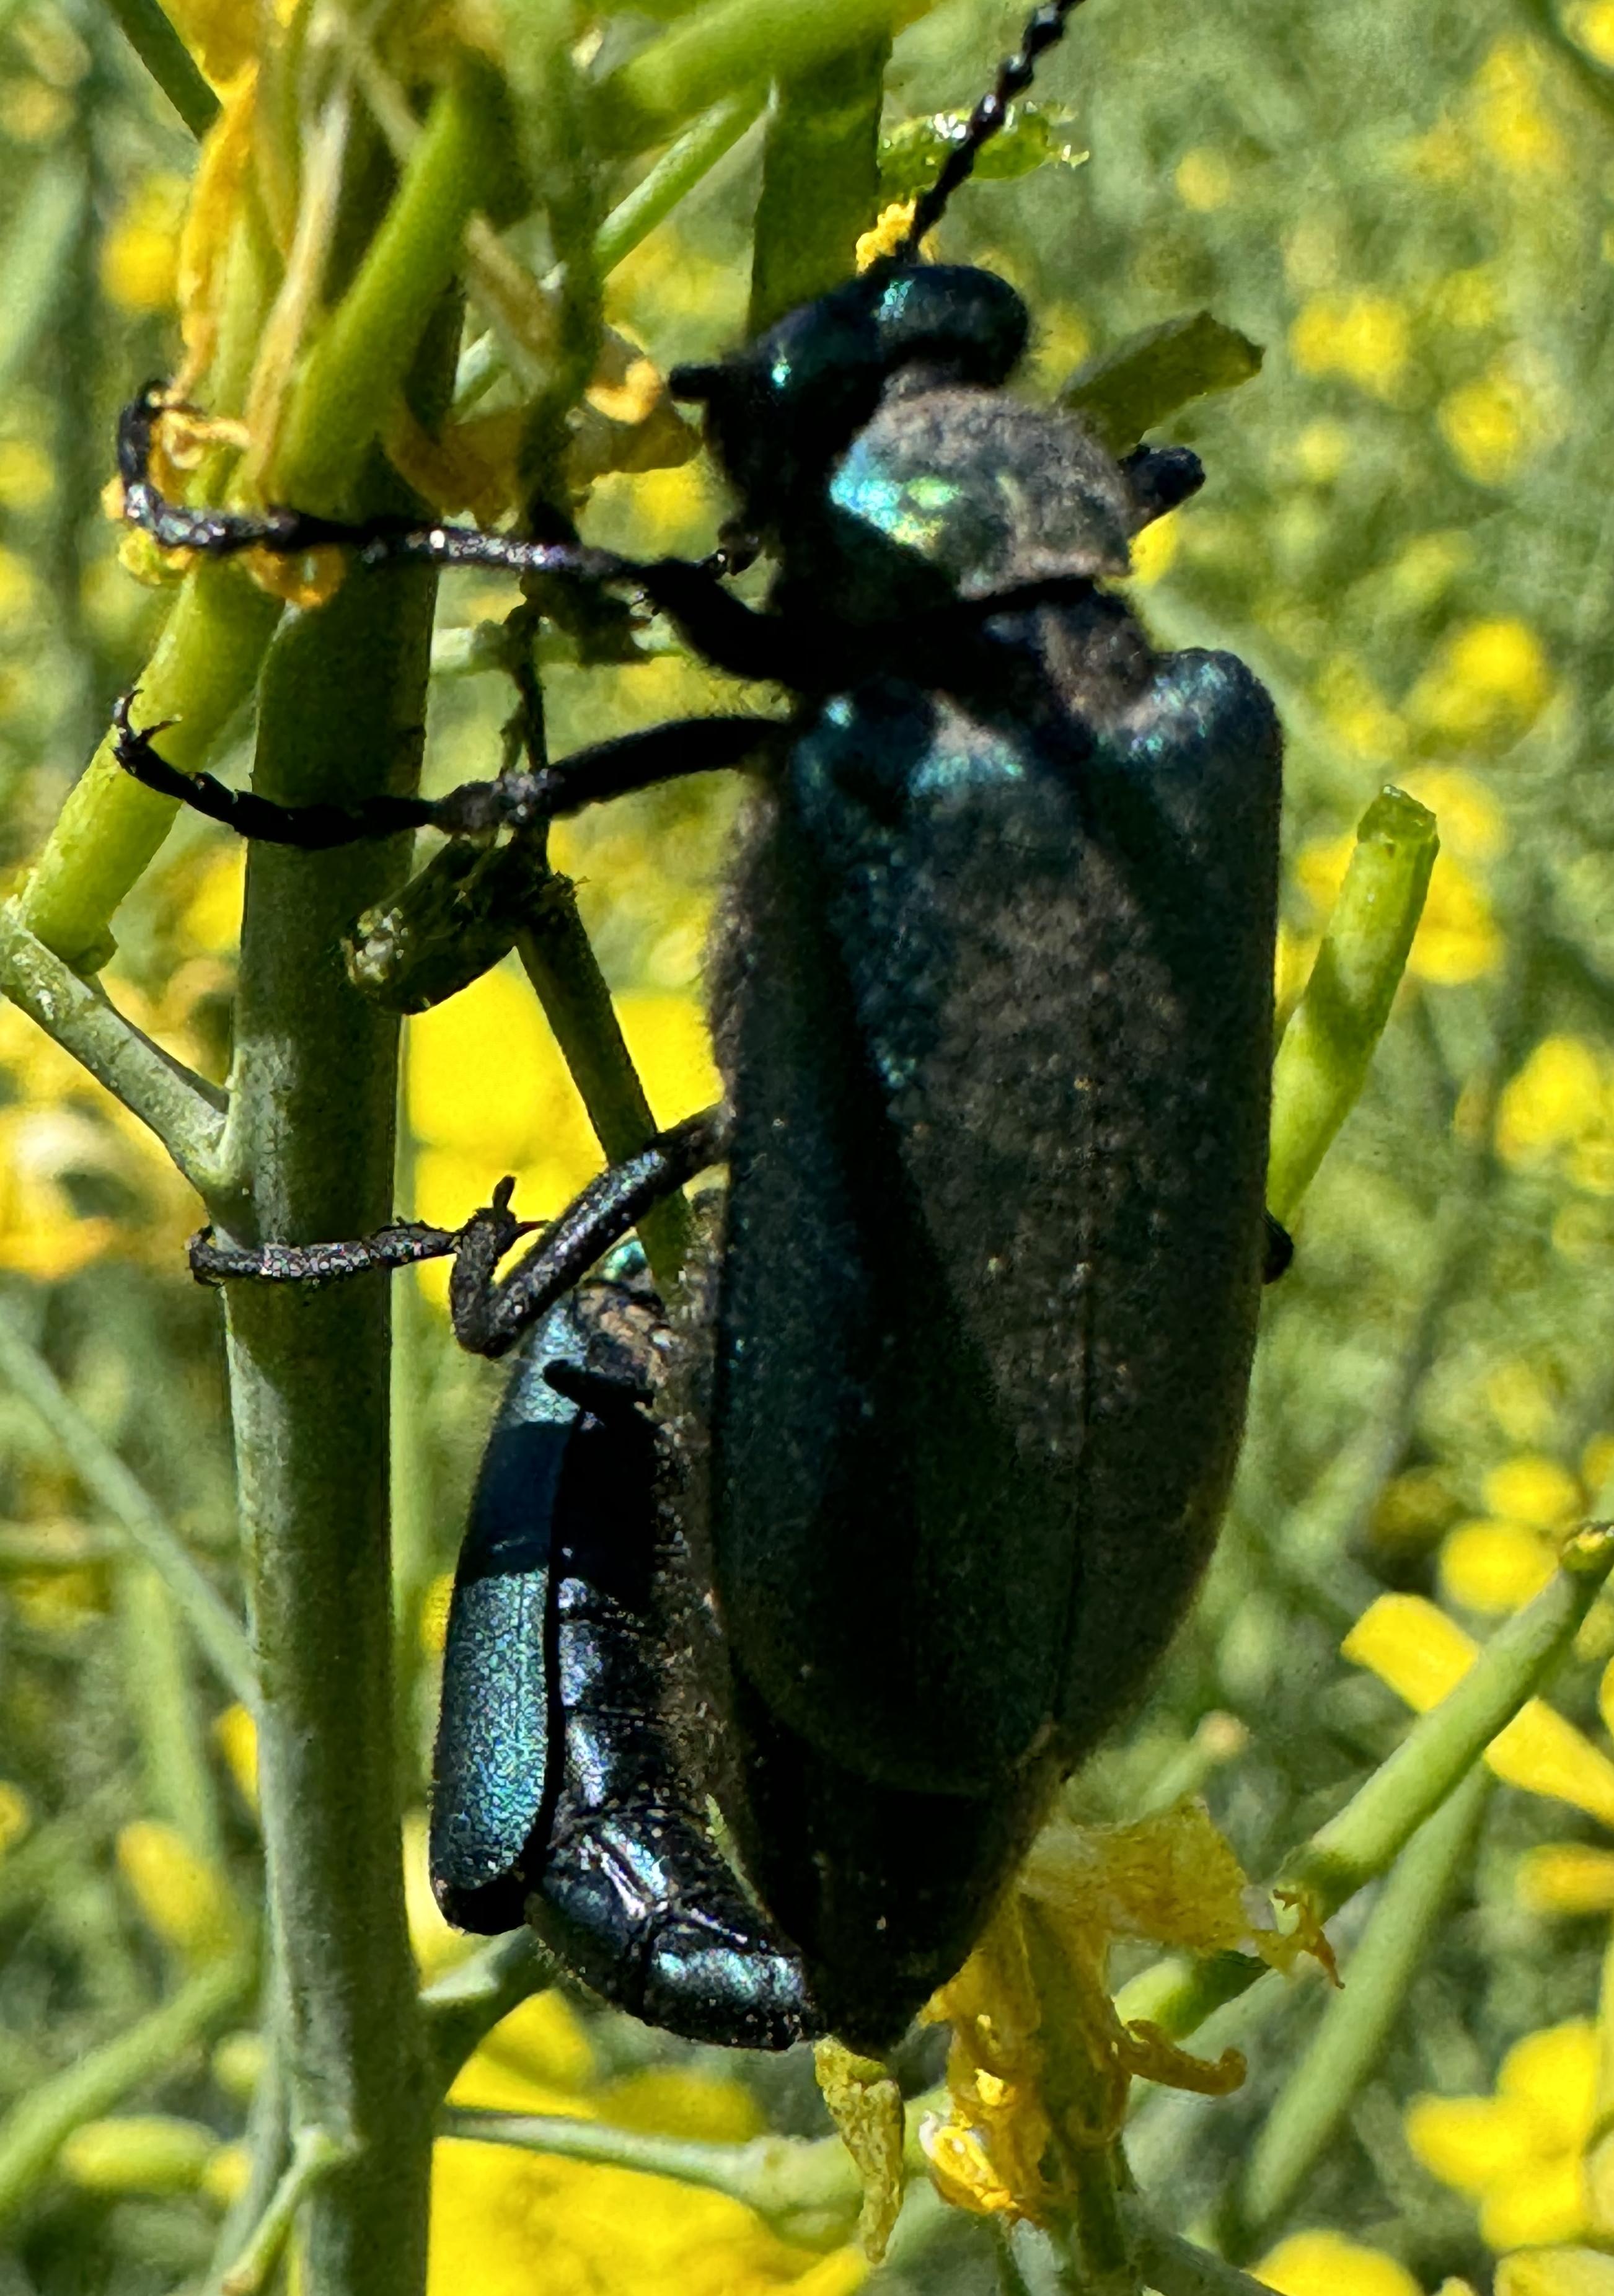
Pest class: occasional_pest